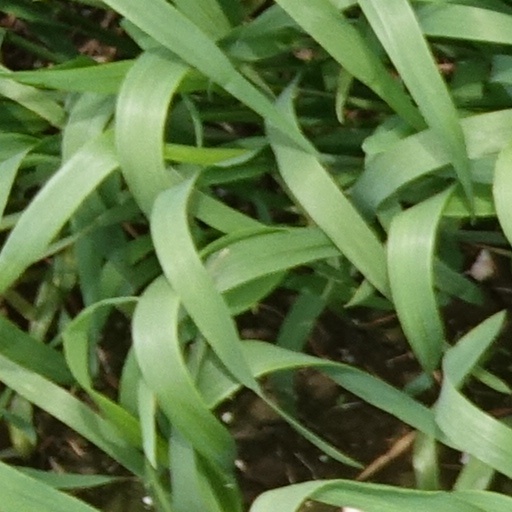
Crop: wheat